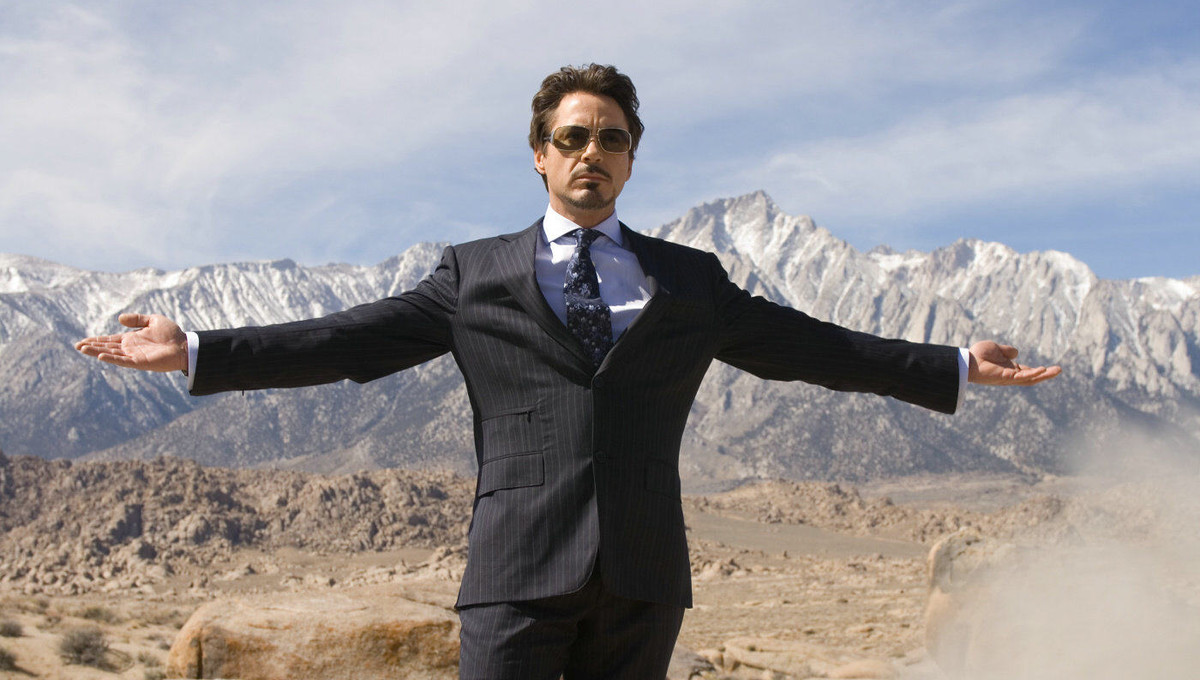
Gender: men